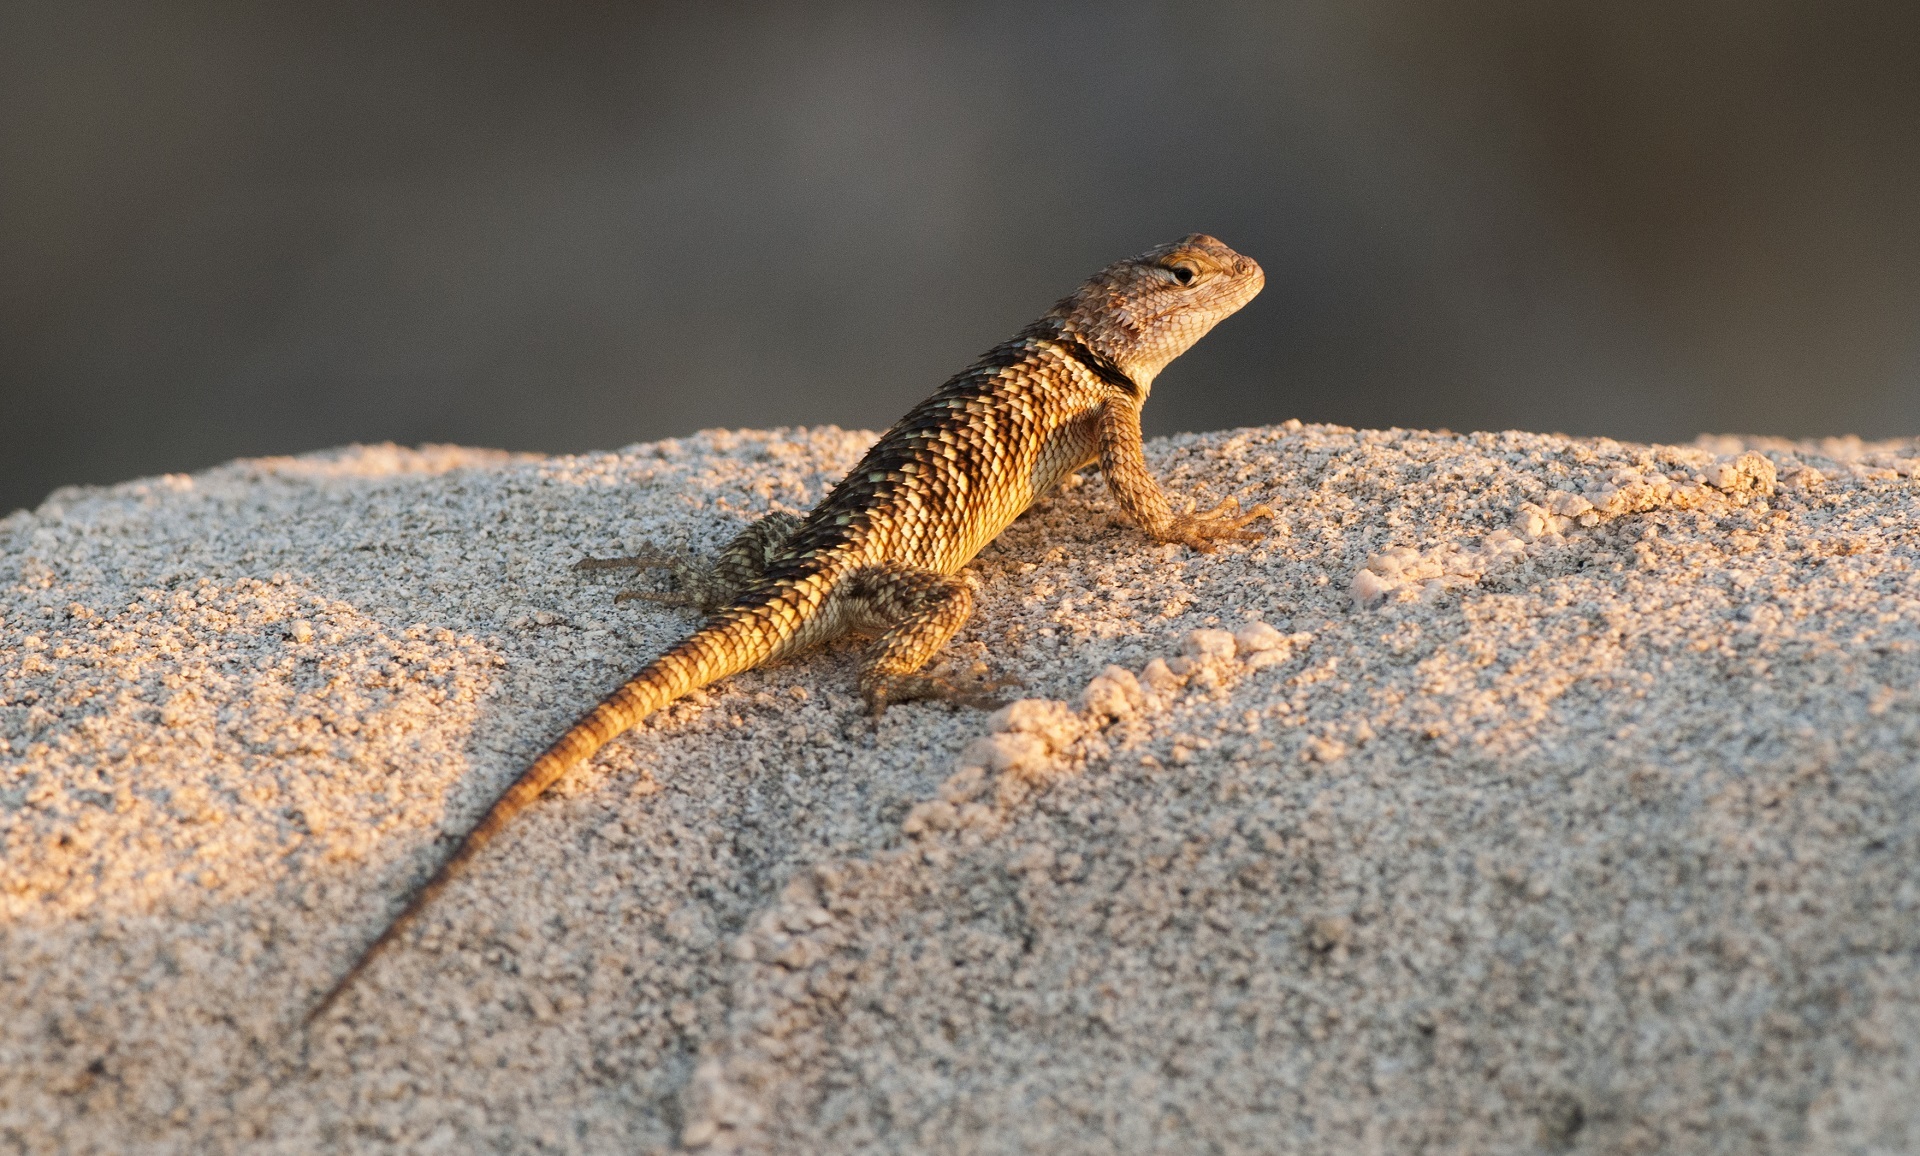
nature, rock, stone, looking, wildlife, portrait, reptile, fauna, lizard, gecko, close up, vertebrate, macro photography, agamidae, agama, scaled reptile, lacertidae, desert spiny lizard